Our Bodies, Ourselves

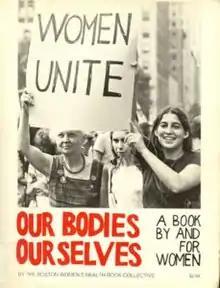
first edition cover

Our Bodies, Ourselves is a book about women's health and sexuality produced by the nonprofit organization Our Bodies Ourselves (originally called the Boston Women's Health Book Collective). First published in 1970, it contains information related to many aspects of women's health and sexuality, including: sexual health, sexual orientation, gender identity, birth control, abortion, pregnancy and childbirth, violence and abuse, and menopause. The most recent edition of the book was published in 2011. The book was revolutionary in that it encouraged women to celebrate their sexuality, including chapters on reproductive rights, lesbian sexuality, and sexual independence. Its emphasis on women's active engagement with their actual sexual desires stood in contrast to the societal notion of the role of "women as docile and passive," and "men as active and aggressive" in a sexual relationship.